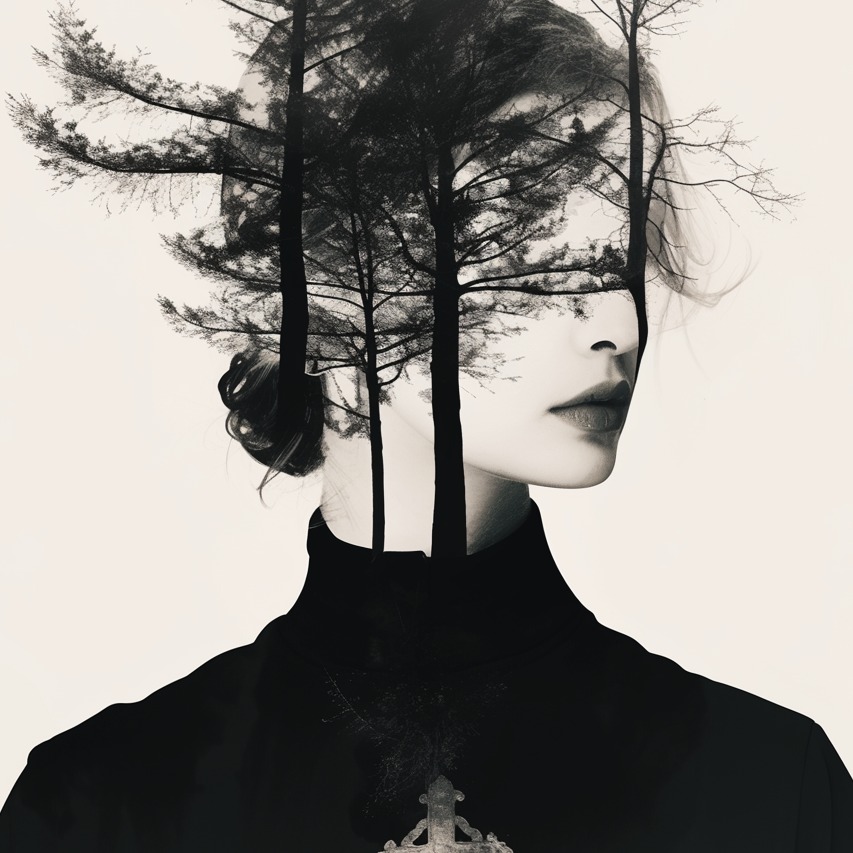
미적 점수 (1~10점): 1